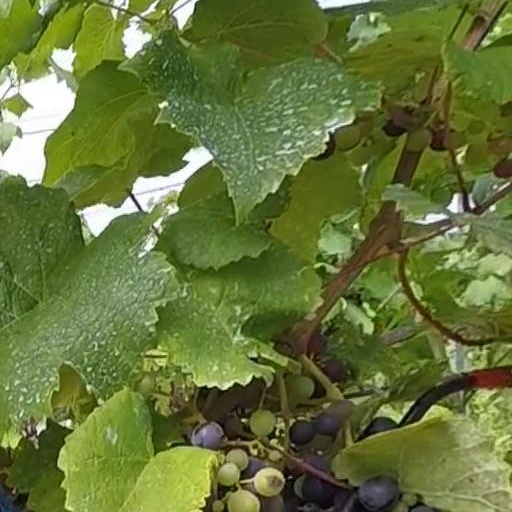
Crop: grape